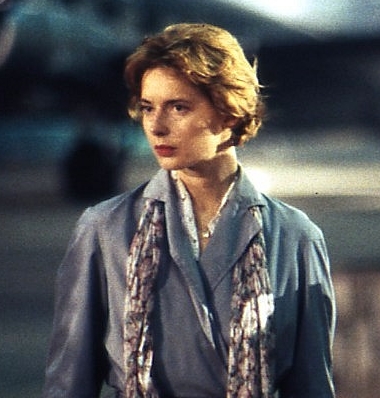
อิซาเบลลา รอสเซลลินี

| name = อิซาเบลลา รอสเซลลินี
| image = Isabella Rossellini.jpg
| birthname = Isabella Fiorella Elettra Giovanna Rossellini อิซาเบลลา ฟิออเรลลา เอเลททรา จิโอวานนา รอสเซลลินี
| location = โรม อิตาลี
| spouse = มาร์ติน สกอร์เซซี (1979-1982)โจนาธาน วีเดอแมนน์ (1983-1986)เดวิด ลีนช์ (1986-1991) แกรี โอลด์แมน (1994-1996)
| occupation = นักแสดง นางแบบ นักเขียน
| yearsactive = 1976 - ปัจจุบัน
| เครื่องดนตรี =
| ค่าย =
| ส่วนเกี่ยวข้อง =
| ตุ๊กตาทอง =
| สุพรรณหงส์ =
| ชมรมวิจารณ์บันเทิง =
| โทรทัศน์ทองคำ =
| imdb_id = 618
อิซาเบลลา รอสเซลลินี (18 มิถุนายน ค.ศ. 1952 - ) เป็นนักแสดง นางแบบ นักเขียนชาวอิตาลี มีชื่อเสียงเป็นที่รู้จักจากการเป็นนางแบบโฆษณาเครื่องสำอางลังโคม เป็นเวลาถึง 14 ปีติดต่อกัน ตั้งแต่ ค.ศ. 1982 ถึง ค.ศ. 1996 และมีผลงานแสดงภาพยนตร์เรื่อง "Blue Velvet" และ "Death Becomes Her"
อิซาเบลลา รอสเซลลินี เกิดที่กรุงโรม เป็นบุตรสาวของอิงกริด เบิร์กแมน นักแสดงหญิงชาวสวีเดน กับโรแบร์โต รอสเซลลินี ผู้กำกับภาพยนตร์ชาวอิตาลี เธอมีฝาแฝด ชื่อ อิซอตตา อิงกริด รอสเซลลินี ซึ่งไม่ได้เป็นนักแสดง แต่เป็นศาสตราจารย์ด้านวรรณคดีอิตาลี
ด้านชีวิตส่วนตัว เธอสมรสกับมาร์ติน สกอร์เซซี ผู้กำกับภาพยนตร์ชาวอิตาลี ระหว่างปี ค.ศ. 1979 - 1982 และสมรสใหม่กับ โจนาธาน วีเดอแมนน์ ชาวอเมริกัน ระหว่างปี 1983 - 1986 โดยให้กำเนิดบุตรสาว 1 คน ชื่อ เอเลททรา รอสเซลลินี วีเดอแมนน์ เมื่อปี 1983 และได้ใช้ชีวิตคู่กับเดวิด ลีนช์ ผู้กำกับชาวอเมริกัน (1986-1991) กับแกรี โอลด์แมน นักแสดงชาวอังกฤษ (1994-1996)
==แหล่งข้อมูลอื่น==
*
หมวดหมู่:นักแสดงอิตาลี
หมวดหมู่:นางแบบอิตาลี
หมวดหมู่:บุคคลจากโรม
หมวดหมู่:บุคคลฝาแฝด